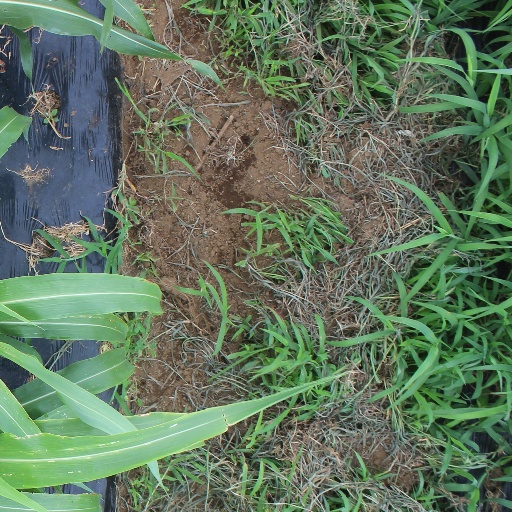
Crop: sorghum